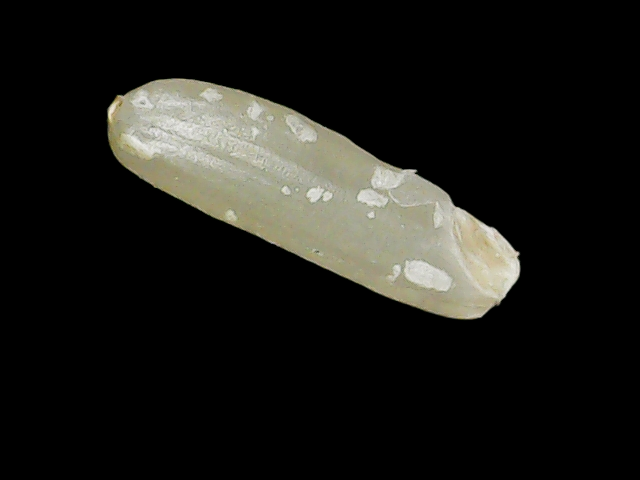
Rice variety: Binadhan7